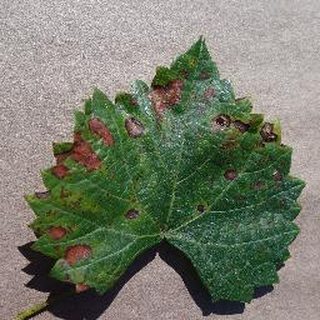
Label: grape_esca_black_measles